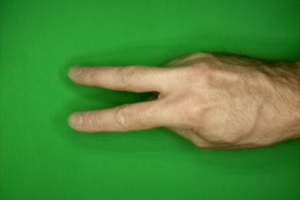
Label: scissors